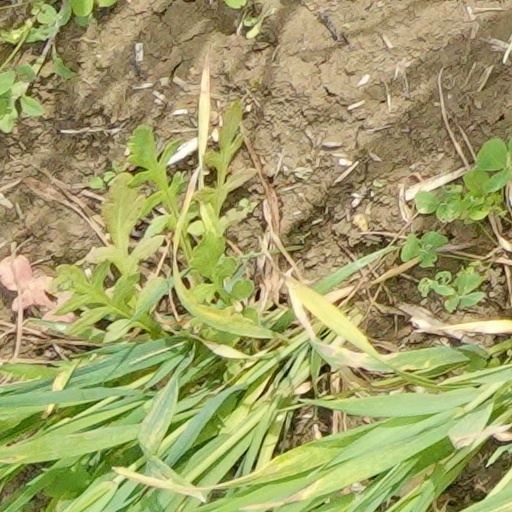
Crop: wheat